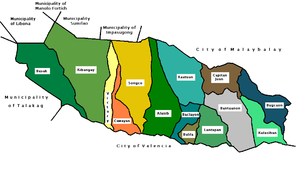
Lantapan est une municipalité des Philippines située dans le centre de la province de Bukidnon, sur l'île de Mindanao.